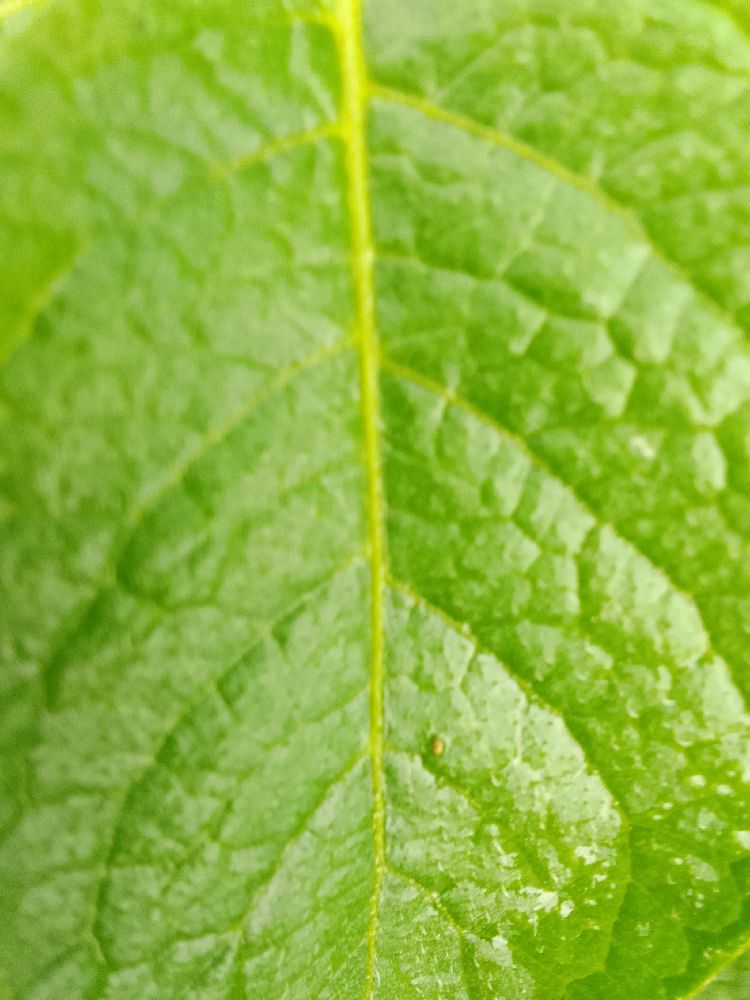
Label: Healthy